The Dungeonmaster

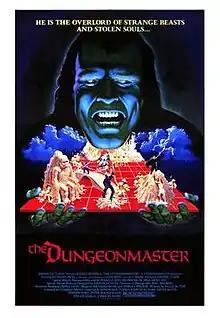
Theatrical release poster

The Dungeonmaster (originally Ragewar: The Challenges of Excalibrate and Digital Knights) is a 1984 American anthology fantasy horror film produced by Charles Band, and is split up into seven distinct story segments, each written and directed by a different person: Dave Allen, Band, John Carl Buechler, Steve Ford, Peter Manoogian, Ted Nicolaou and Rosemarie Turko. The film's theme was influenced by the popularity of Disney's 1982 film "Tron" and the roleplaying game "Dungeons & Dragons".